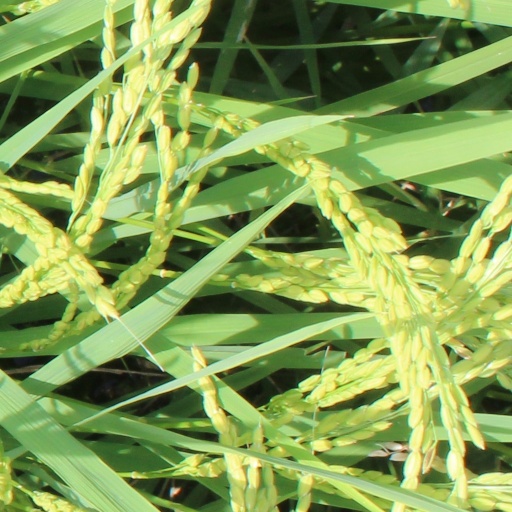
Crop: rice